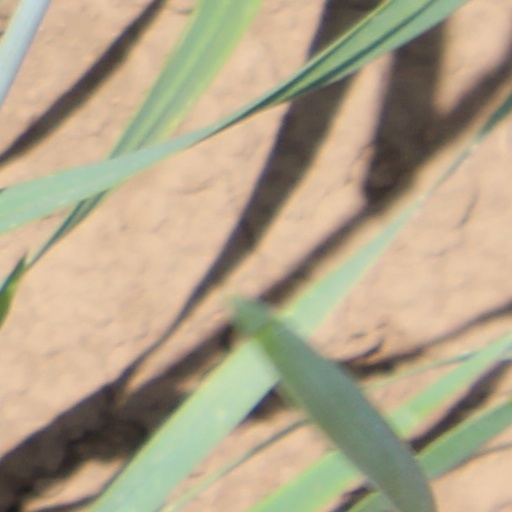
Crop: wheat